Ontario Highway 427

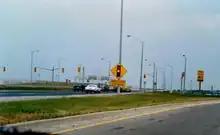
The junction of Highways 427 and 409 in 1989, featuring an at-grade signalized intersection to allow traffic on southbound Highway 427 to access eastbound Highway 409. A flyover ramp replaced this intersection in 1992.

Construction of the Toronto Bypass began near Yonge Street in 1949 (along present-day Highway401) and on the four-laning of Highway27 in 1953.